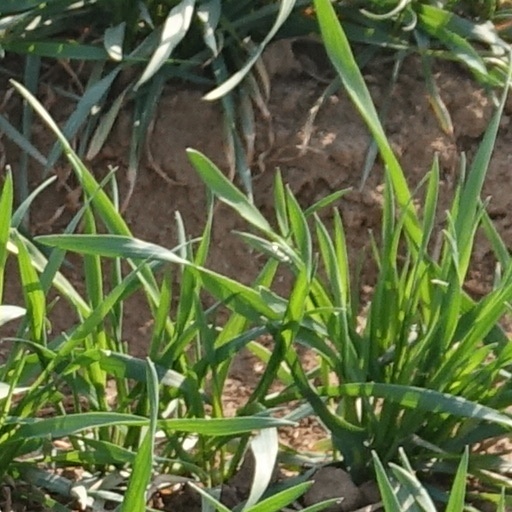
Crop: wheat